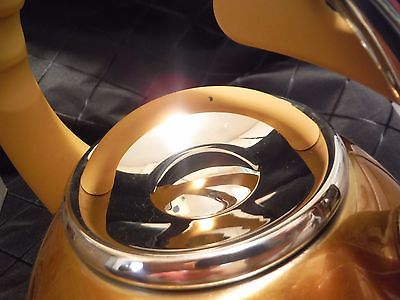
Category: kettle